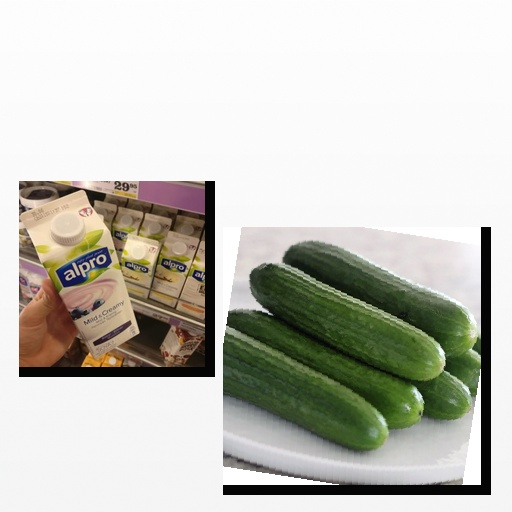
Food items: blueberry_soy_yogurt, cucumber